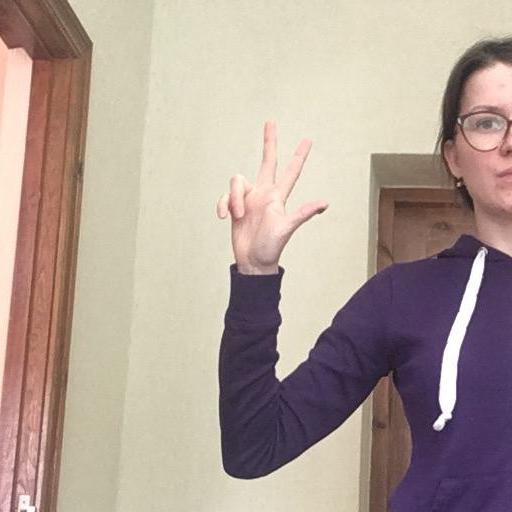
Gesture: three2